Monastic community of Mount Athos

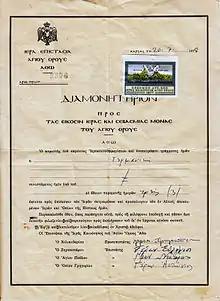
"diamonitirion" ("access permit") from 1978

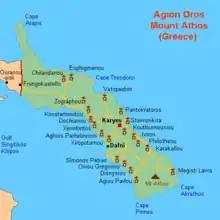
Map of the community

Although Mount Athos is legally part of the European Union like the rest of Greece, the monastic community institutions have a special jurisdiction, which was reaffirmed during the admission of Greece to the European Community (precursor to the European Union). This empowers the monastic community's authorities to restrict the free movement of people and goods in its territory; in particular, only men are allowed to enter.